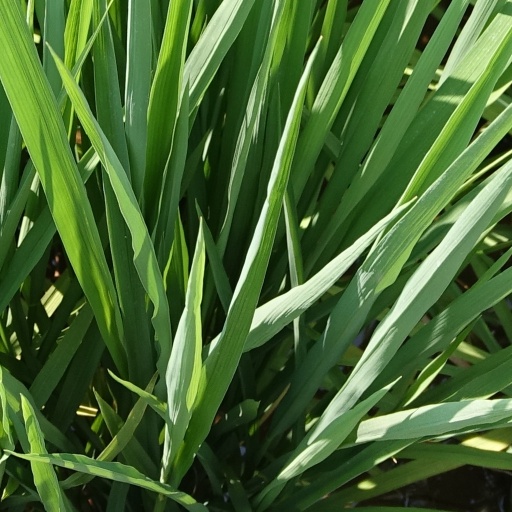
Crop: rice